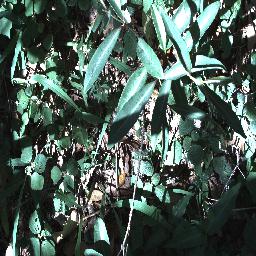
Label: rubber_vine